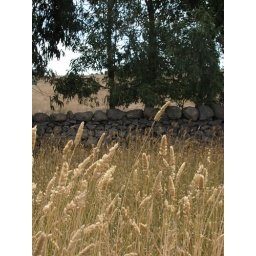
I love the look of these grasses against the grey stone wall behind.